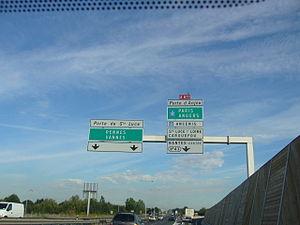
La Porte d'Anjou sur le périphérique de Nantes.
L'autoroute A811 est une rocade autoroutière qui relie l'autoroute française A11 arrivant de Paris, via Angers, au niveau de l'échangeur de Vieilleville, vers le boulevard périphérique de Nantes au niveau de la Porte d'Anjou au nord-est de Nantes.
Le boulevard périphérique de Nantes est une ceinture périphérique qui permet de contourner Nantes par le nord et par le sud. Depuis 2007, l'ensemble du périphérique est numéroté RN844 et A844 au nord. Avant, il portait plusieurs noms :